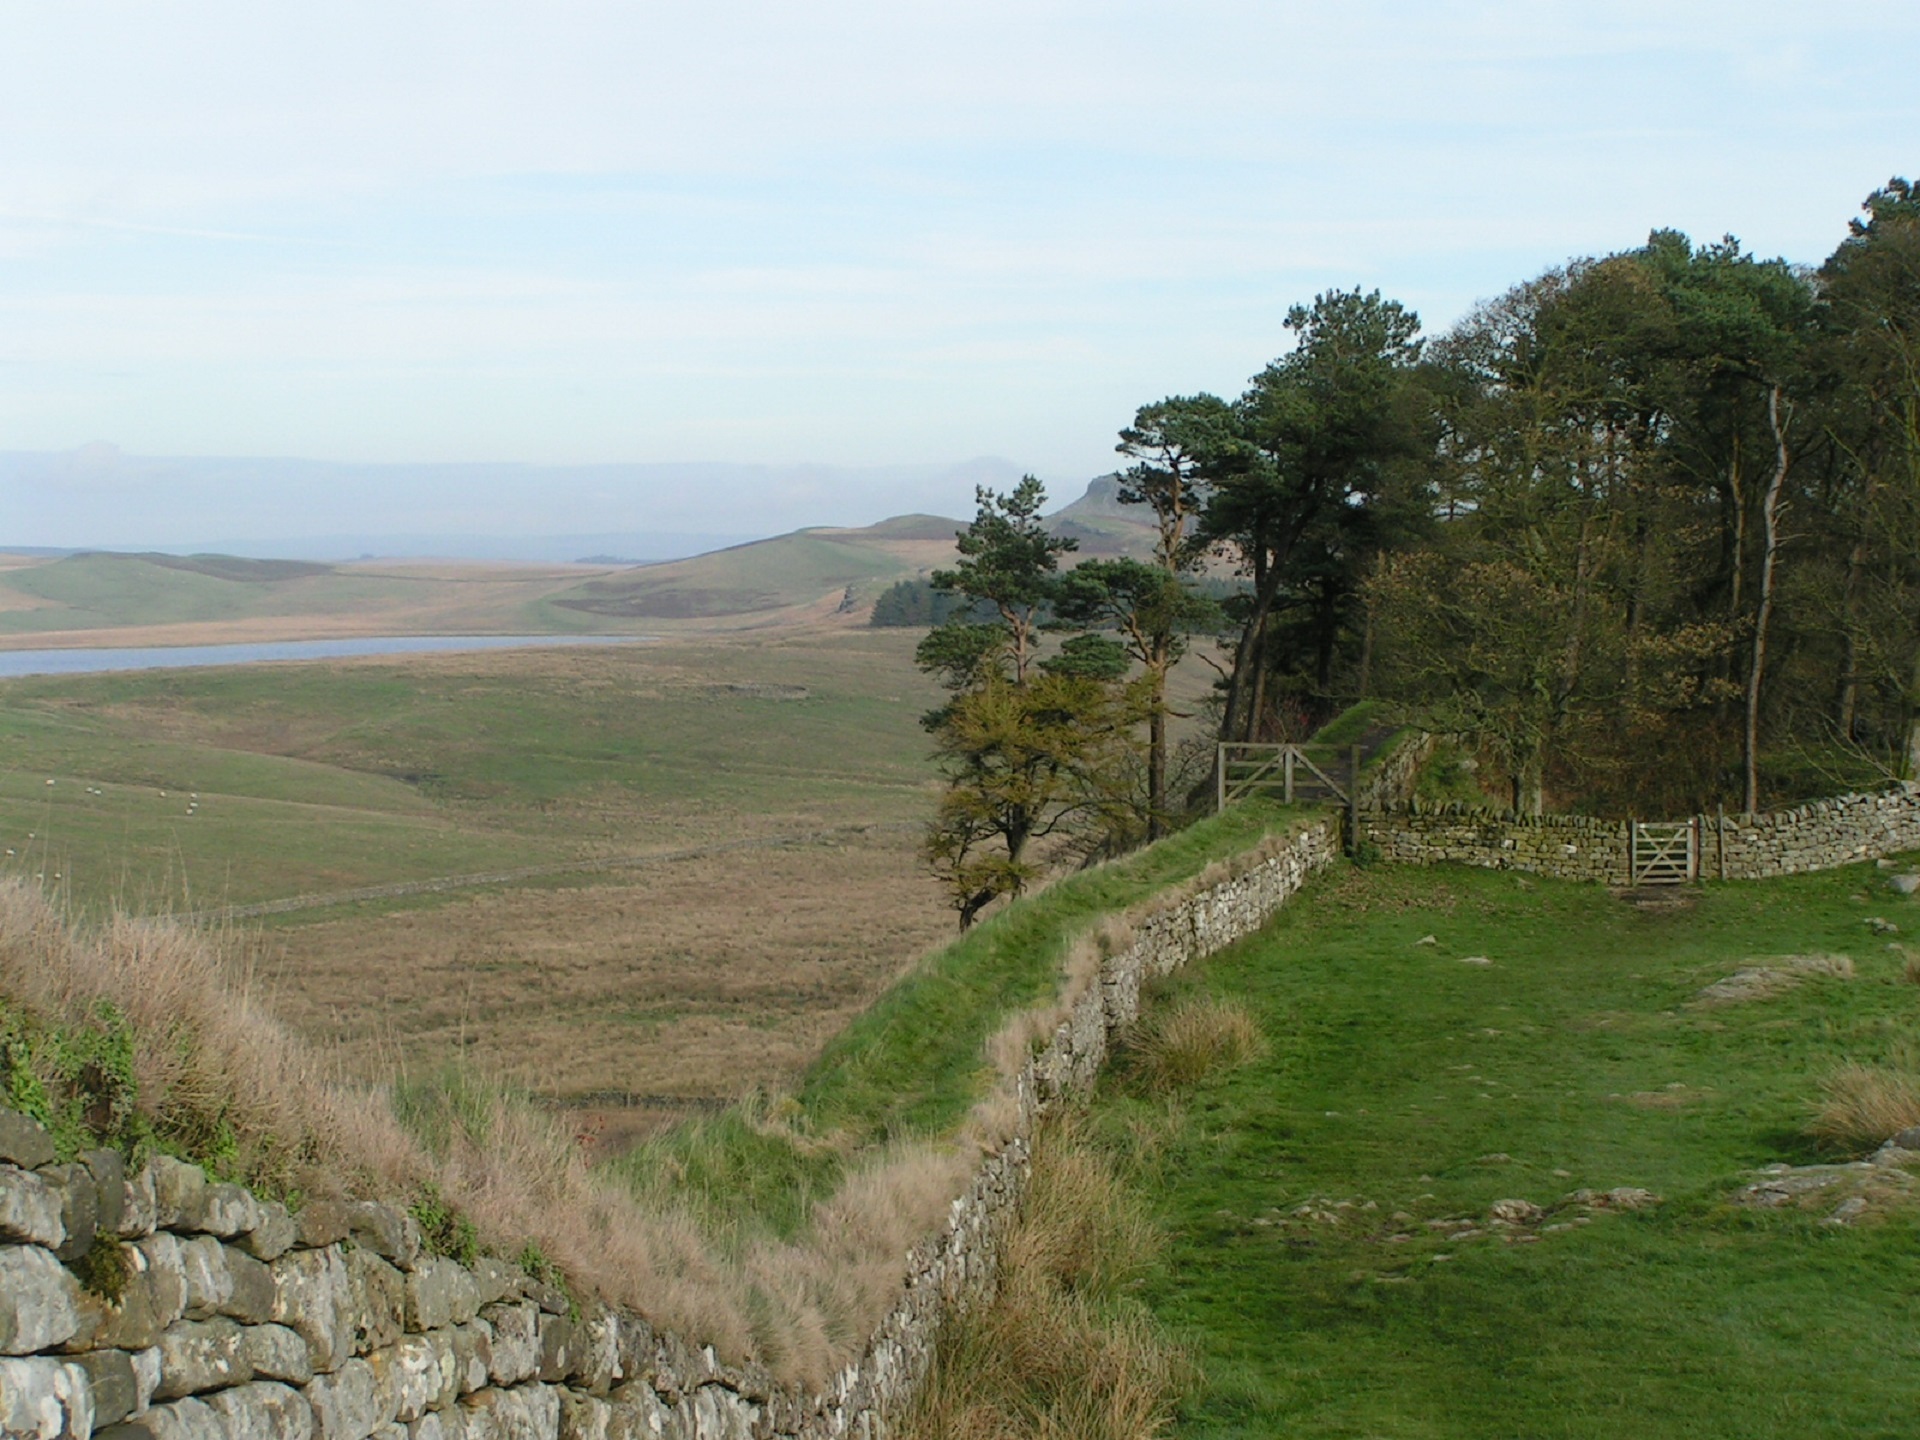
landscape, mountain, trail, countryside, hill, village, cliff, reservoir, historic, terrain, ridge, waterway, england, plateau, ecosystem, northumberland, rural area, hadrian's wall, land lot